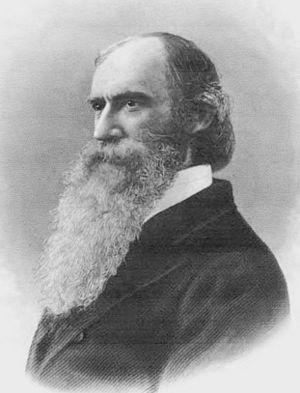
Pendant la guerre de Sécession, la United States Sanitary commission, connue également sous le diminutif de Sanitary, fut la principale organisation non gouvernementale de secours aux blessés et aux malades de l'armée de l’Union. Sa méthode de travail, basée sur l’inspection, l’information et la responsabilisation des officiers, lui permit de dépasser largement le rôle consultatif qui lui avait été assigné par une loi du 18 juin 1861.
John Strong Newberry, né le 22 décembre 1822 à Windsor et mort le 7 décembre 1892 à New Haven, était un géologue, médecin et explorateur américain.